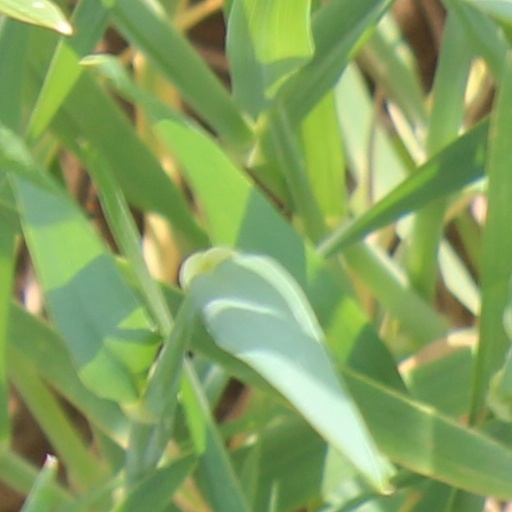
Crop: wheat